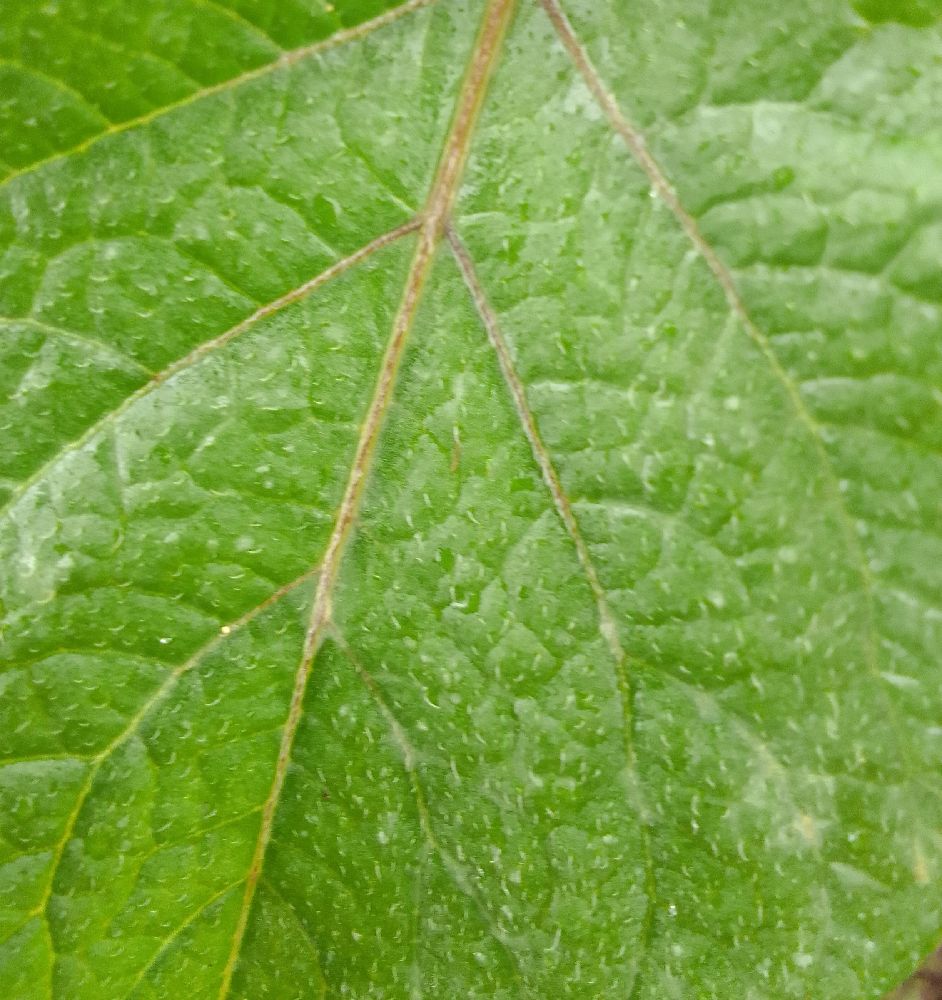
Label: Healthy